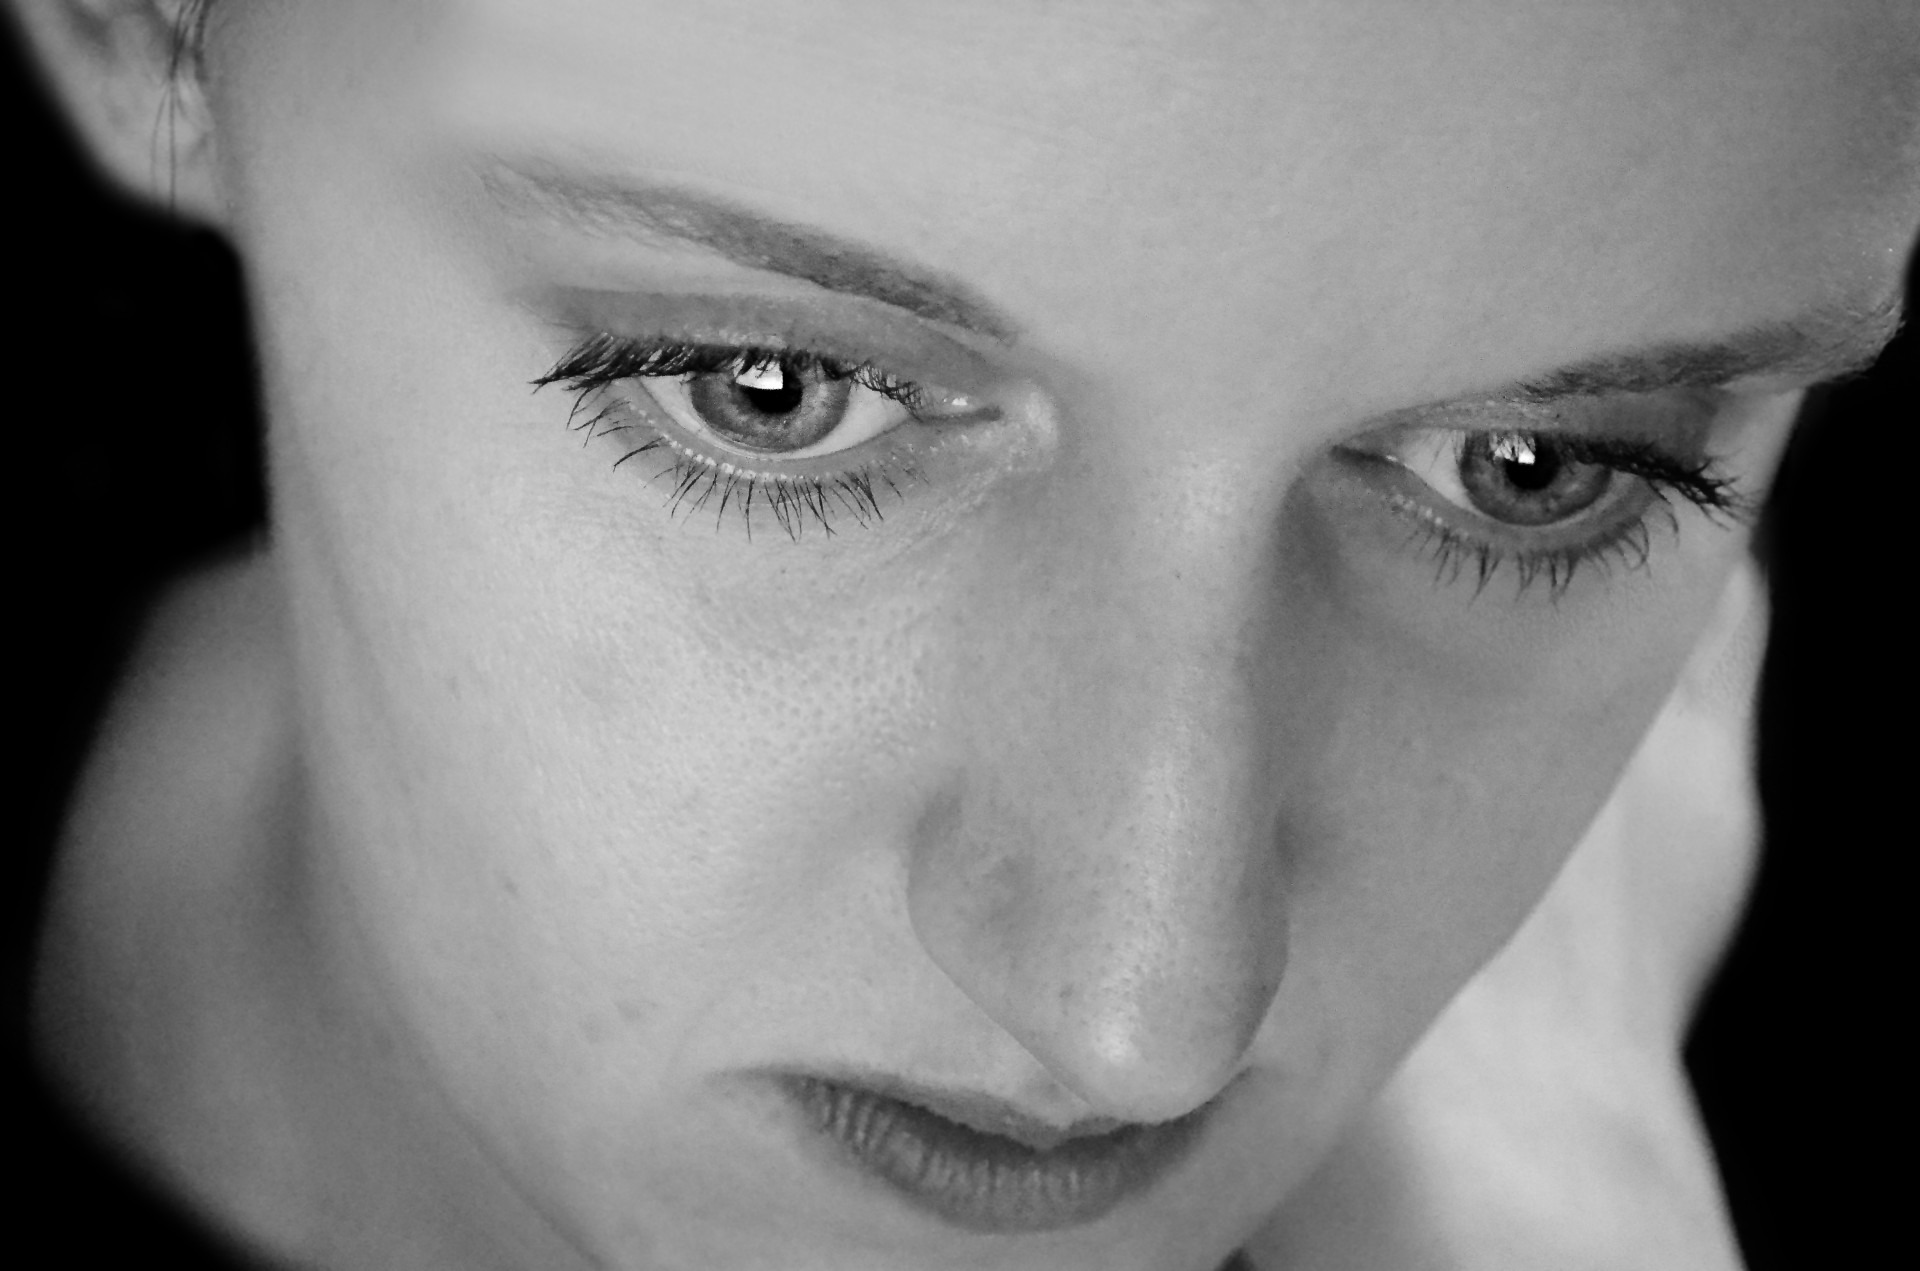
black and white, people, girl, woman, white, photography, portrait, model, shadow, black, monochrome, lip, mouth, girlfriend, close up, human body, sad, face, nose, eyes, wife, eye, head, skin, beauty, organ, emotion, feeling, monochrome photography, portrait photography